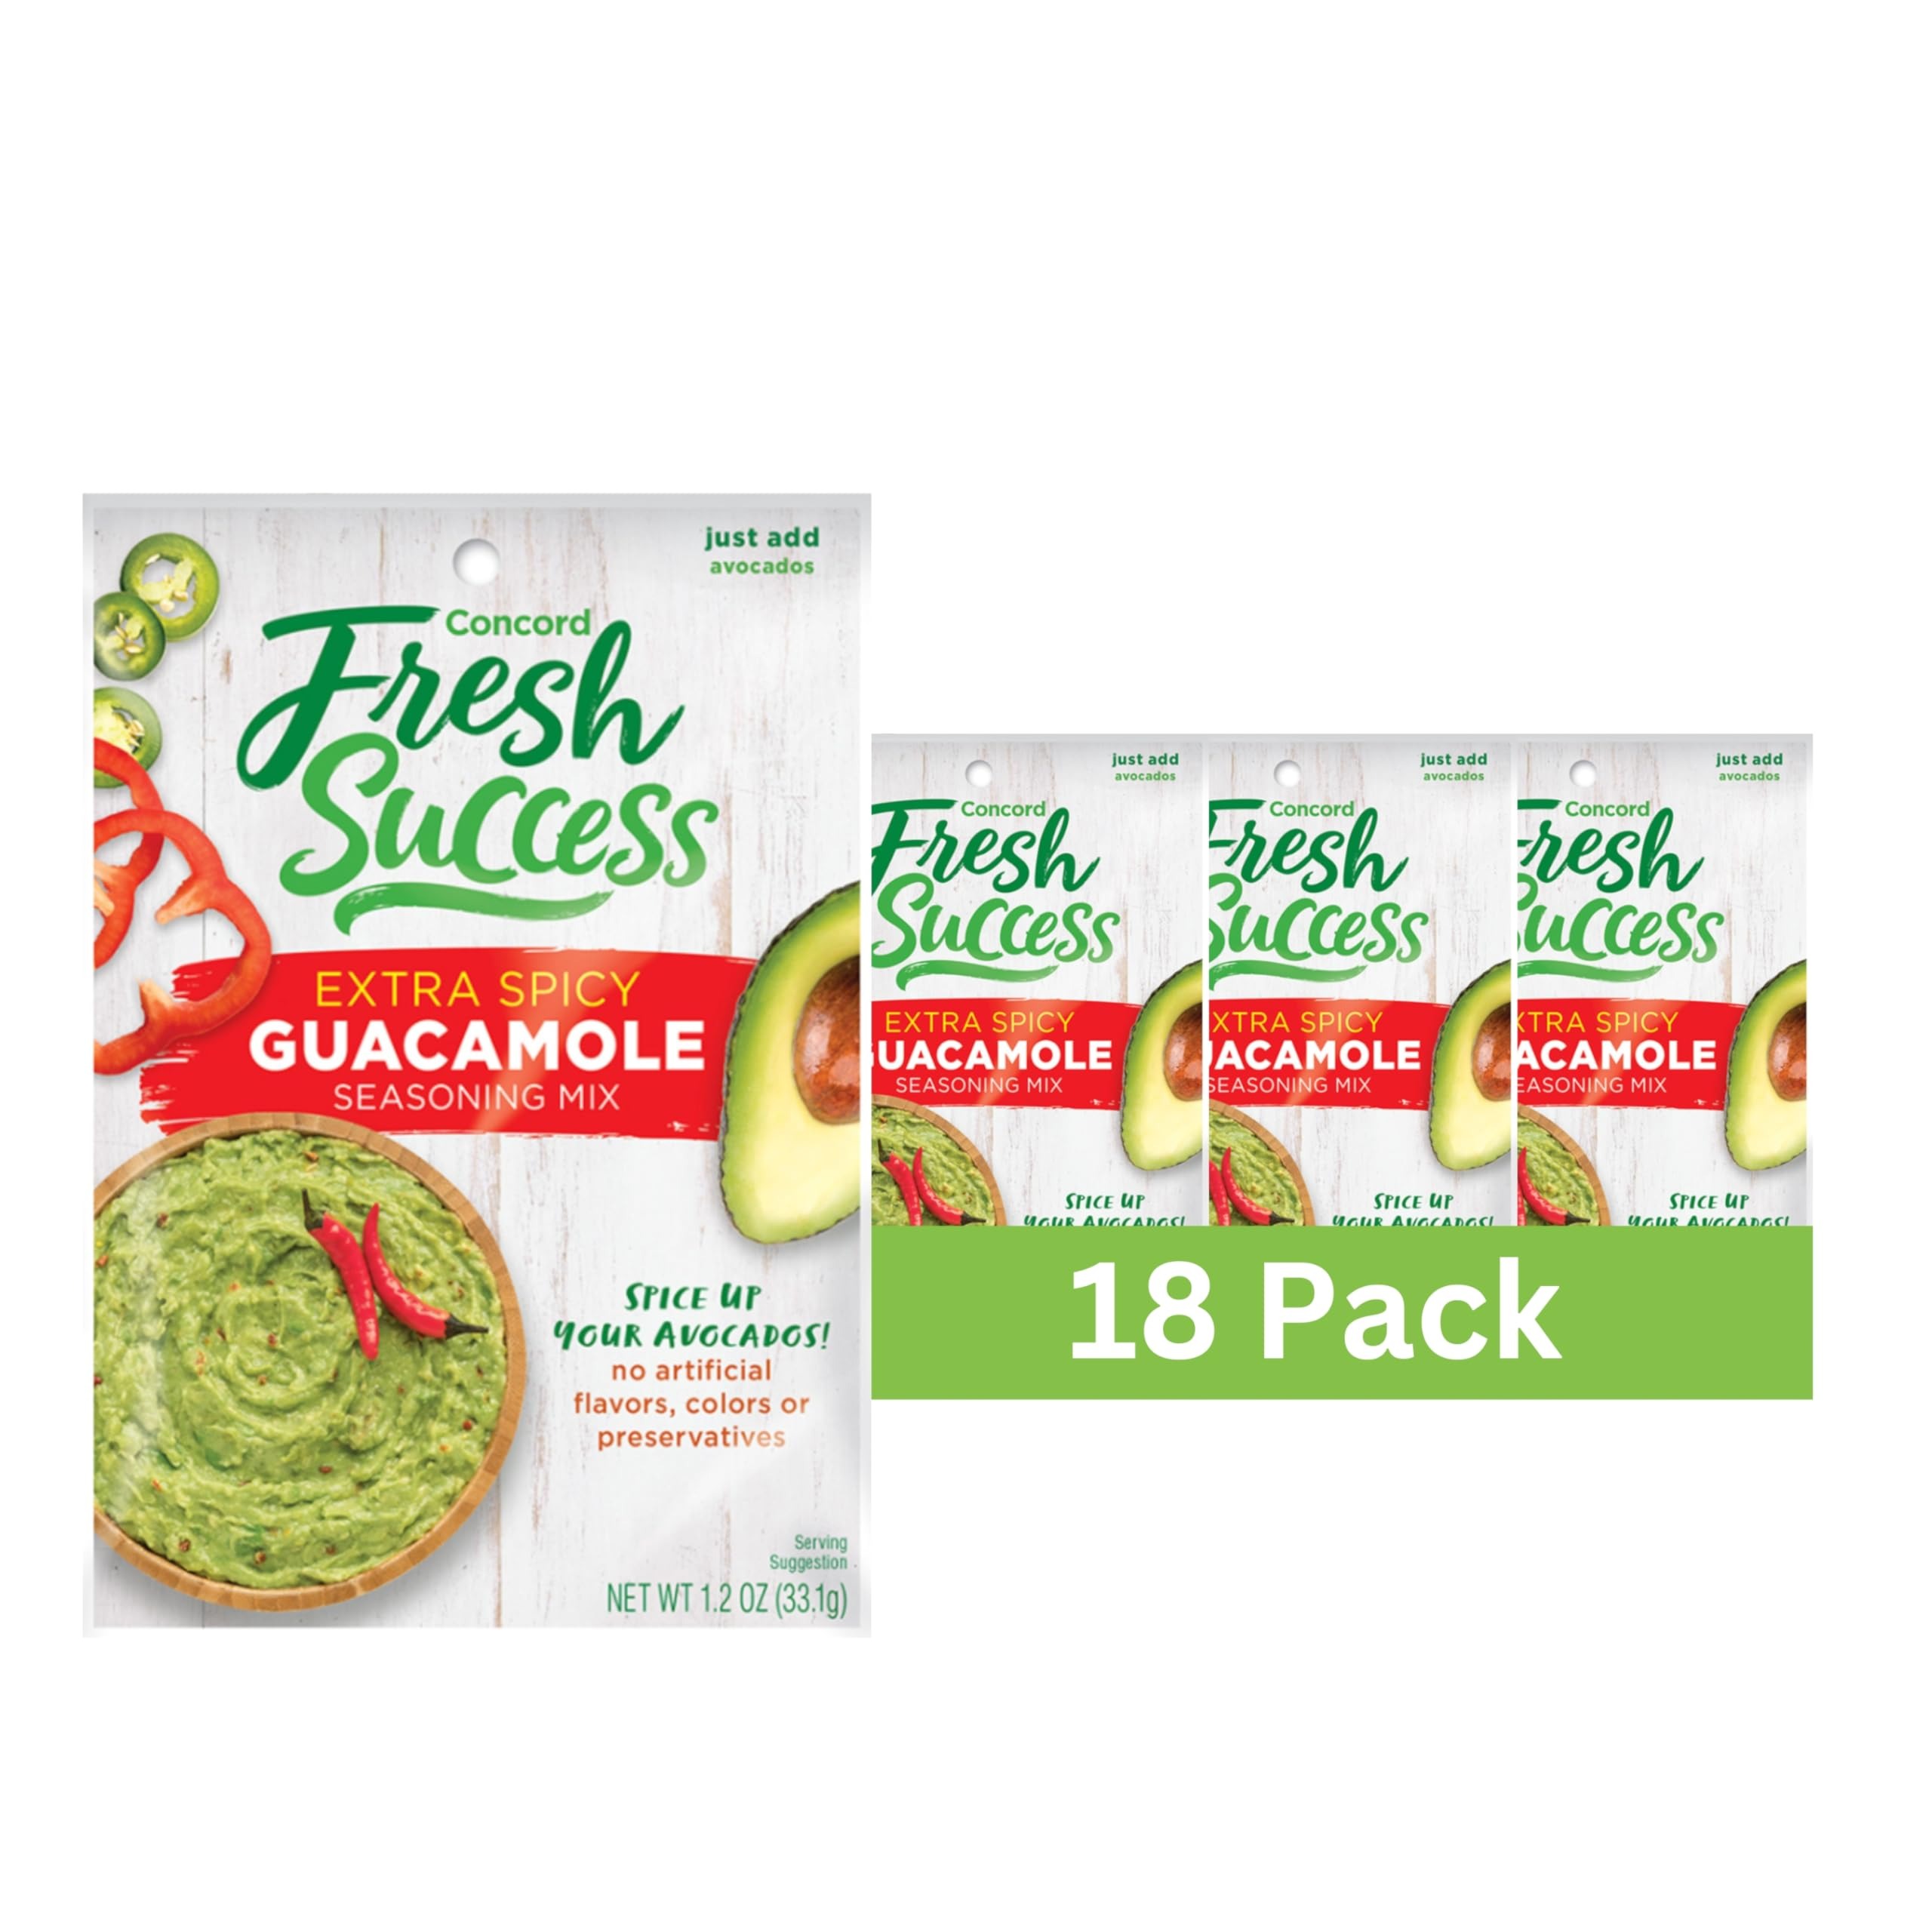
Item Name: Concord Foods Extra Spicy Guacamole Mix: Bold Heat with Traditional Flavors - Perfect for Spicy Guac Enthusiasts! 1.2 Ounce (Pack of 18)
Bullet Point 1: Fiery Flavor: Concord Foods Extra Spicy Guacamole Mix offers a bold kick with traditional seasonings and spices, perfect for spice enthusiasts craving an extra punch of heat.
Bullet Point 2: Authentic Ingredients: Crafted with care, our mix features premium ingredients like onion, sour cream powder, and a blend of spices, ensuring an authentic and flavorful guacamole experience.
Bullet Point 3: Easy Preparation: Simply mix our seasoning with ripe avocados to create a zesty and fiery guacamole dip that's sure to impress your taste buds and spice up any gathering.
Bullet Point 4: Versatile Usage: Whether paired with chips, tacos, or sandwiches, our Extra Spicy Guacamole Mix adds a burst of flavor and heat to your favorite dishes, making every bite memorable.
Bullet Point 5: Spicy Satisfaction: Indulge in the fiery goodness of our guacamole mix, knowing it contains no artificial flavors or preservatives, just pure spice and flavor to satisfy your cravings.
Product Description: Fiery Flavor: Concord Foods Extra Spicy Guacamole Mix offers a bold kick with traditional seasonings and spices, perfect for spice enthusiasts craving an extra punch of heat. Crafted with care, our mix features premium ingredients like onion, sour cream powder, and a blend of spices, ensuring an authentic and flavorful guacamole experience. Simply mix our seasoning with ripe avocados to create a zesty and fiery guacamole dip that's sure to impress your taste buds and spice up any gathering. Whether paired with chips, tacos, or sandwiches, our Extra Spicy Guacamole Mix adds a burst of flavor and heat to your favorite dishes, making every bite memorable. Indulge in the fiery goodness of our guacamole mix, knowing it contains no artificial flavors or preservatives, just pure spice and flavor to satisfy your cravings.
Value: 21.6
Unit: Ounce

Price: 5.24